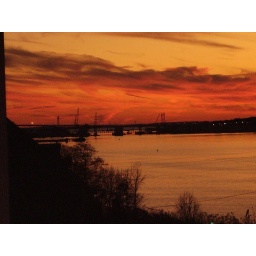
A beautiful sky scene with the sunsetting so brightly over the water at the cove , in fall river, mass.